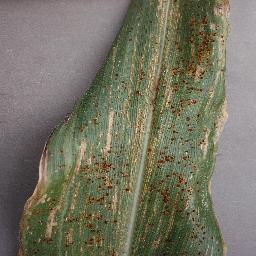
Label: Corn___Cercospora_leaf_spot Gray_leaf_spot